Miss Orton's Classical School for Girls

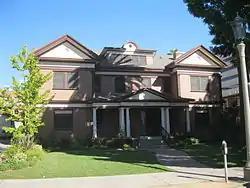
The school's dormitory building

Miss Orton's Classical School for Girls was a private girls' school in Pasadena, California. The school, which was run by educator Anna Orton, opened in 1890. The school was designed to prepare girls for a higher education at a college in the Eastern United States, as most secondary schools in Pasadena at the time assumed their students would go to Stanford or Berkeley if they desired further education.